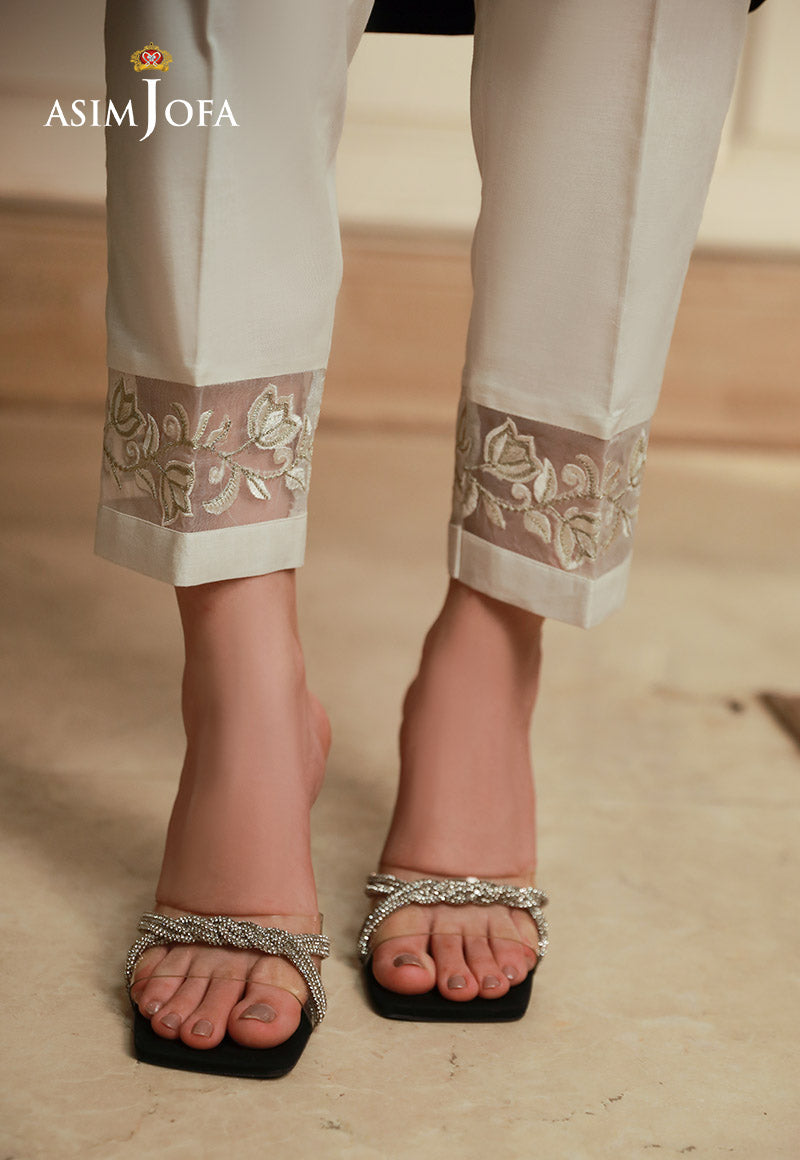
silver embroidered pants